Environmentalism in Rio Grande do Sul

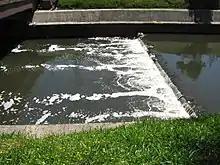
Pollution in the Arroio Dilúvio, which flows into the Guaíba lake.

The change in the Brazilian Forest Code was harshly criticized by environmental sectors, which are supported by international organizations such as the World Wildlife Fund and Greenpeace. For them, there is already enough deforested area in Brazil to approximately double food production without cutting down another hectare of forest. The rapporteur of the new text, Aldo Rebelo, was accused of favoring agribusiness and the rural caucus, allowing with the new text the invasion of untouched areas and decreasing the requirements to maintain legal reserves on properties, but defended himself saying that the changes will benefit small producers, understanding that there is a lack of arable land in the country. His arguments were heavily contested by civil society, which was 79% opposed to the new code, and also by scientists and environmentalists, denouncing the setbacks that the new law would trigger, but still, the change was approved. Since then, an extensive series of other measures have been concurring to dismantle environmental legislation and regulation, through presidential decrees, ministerial acts, and legislative reforms in the National Congress, generating harsh criticism and a vast public controversy.